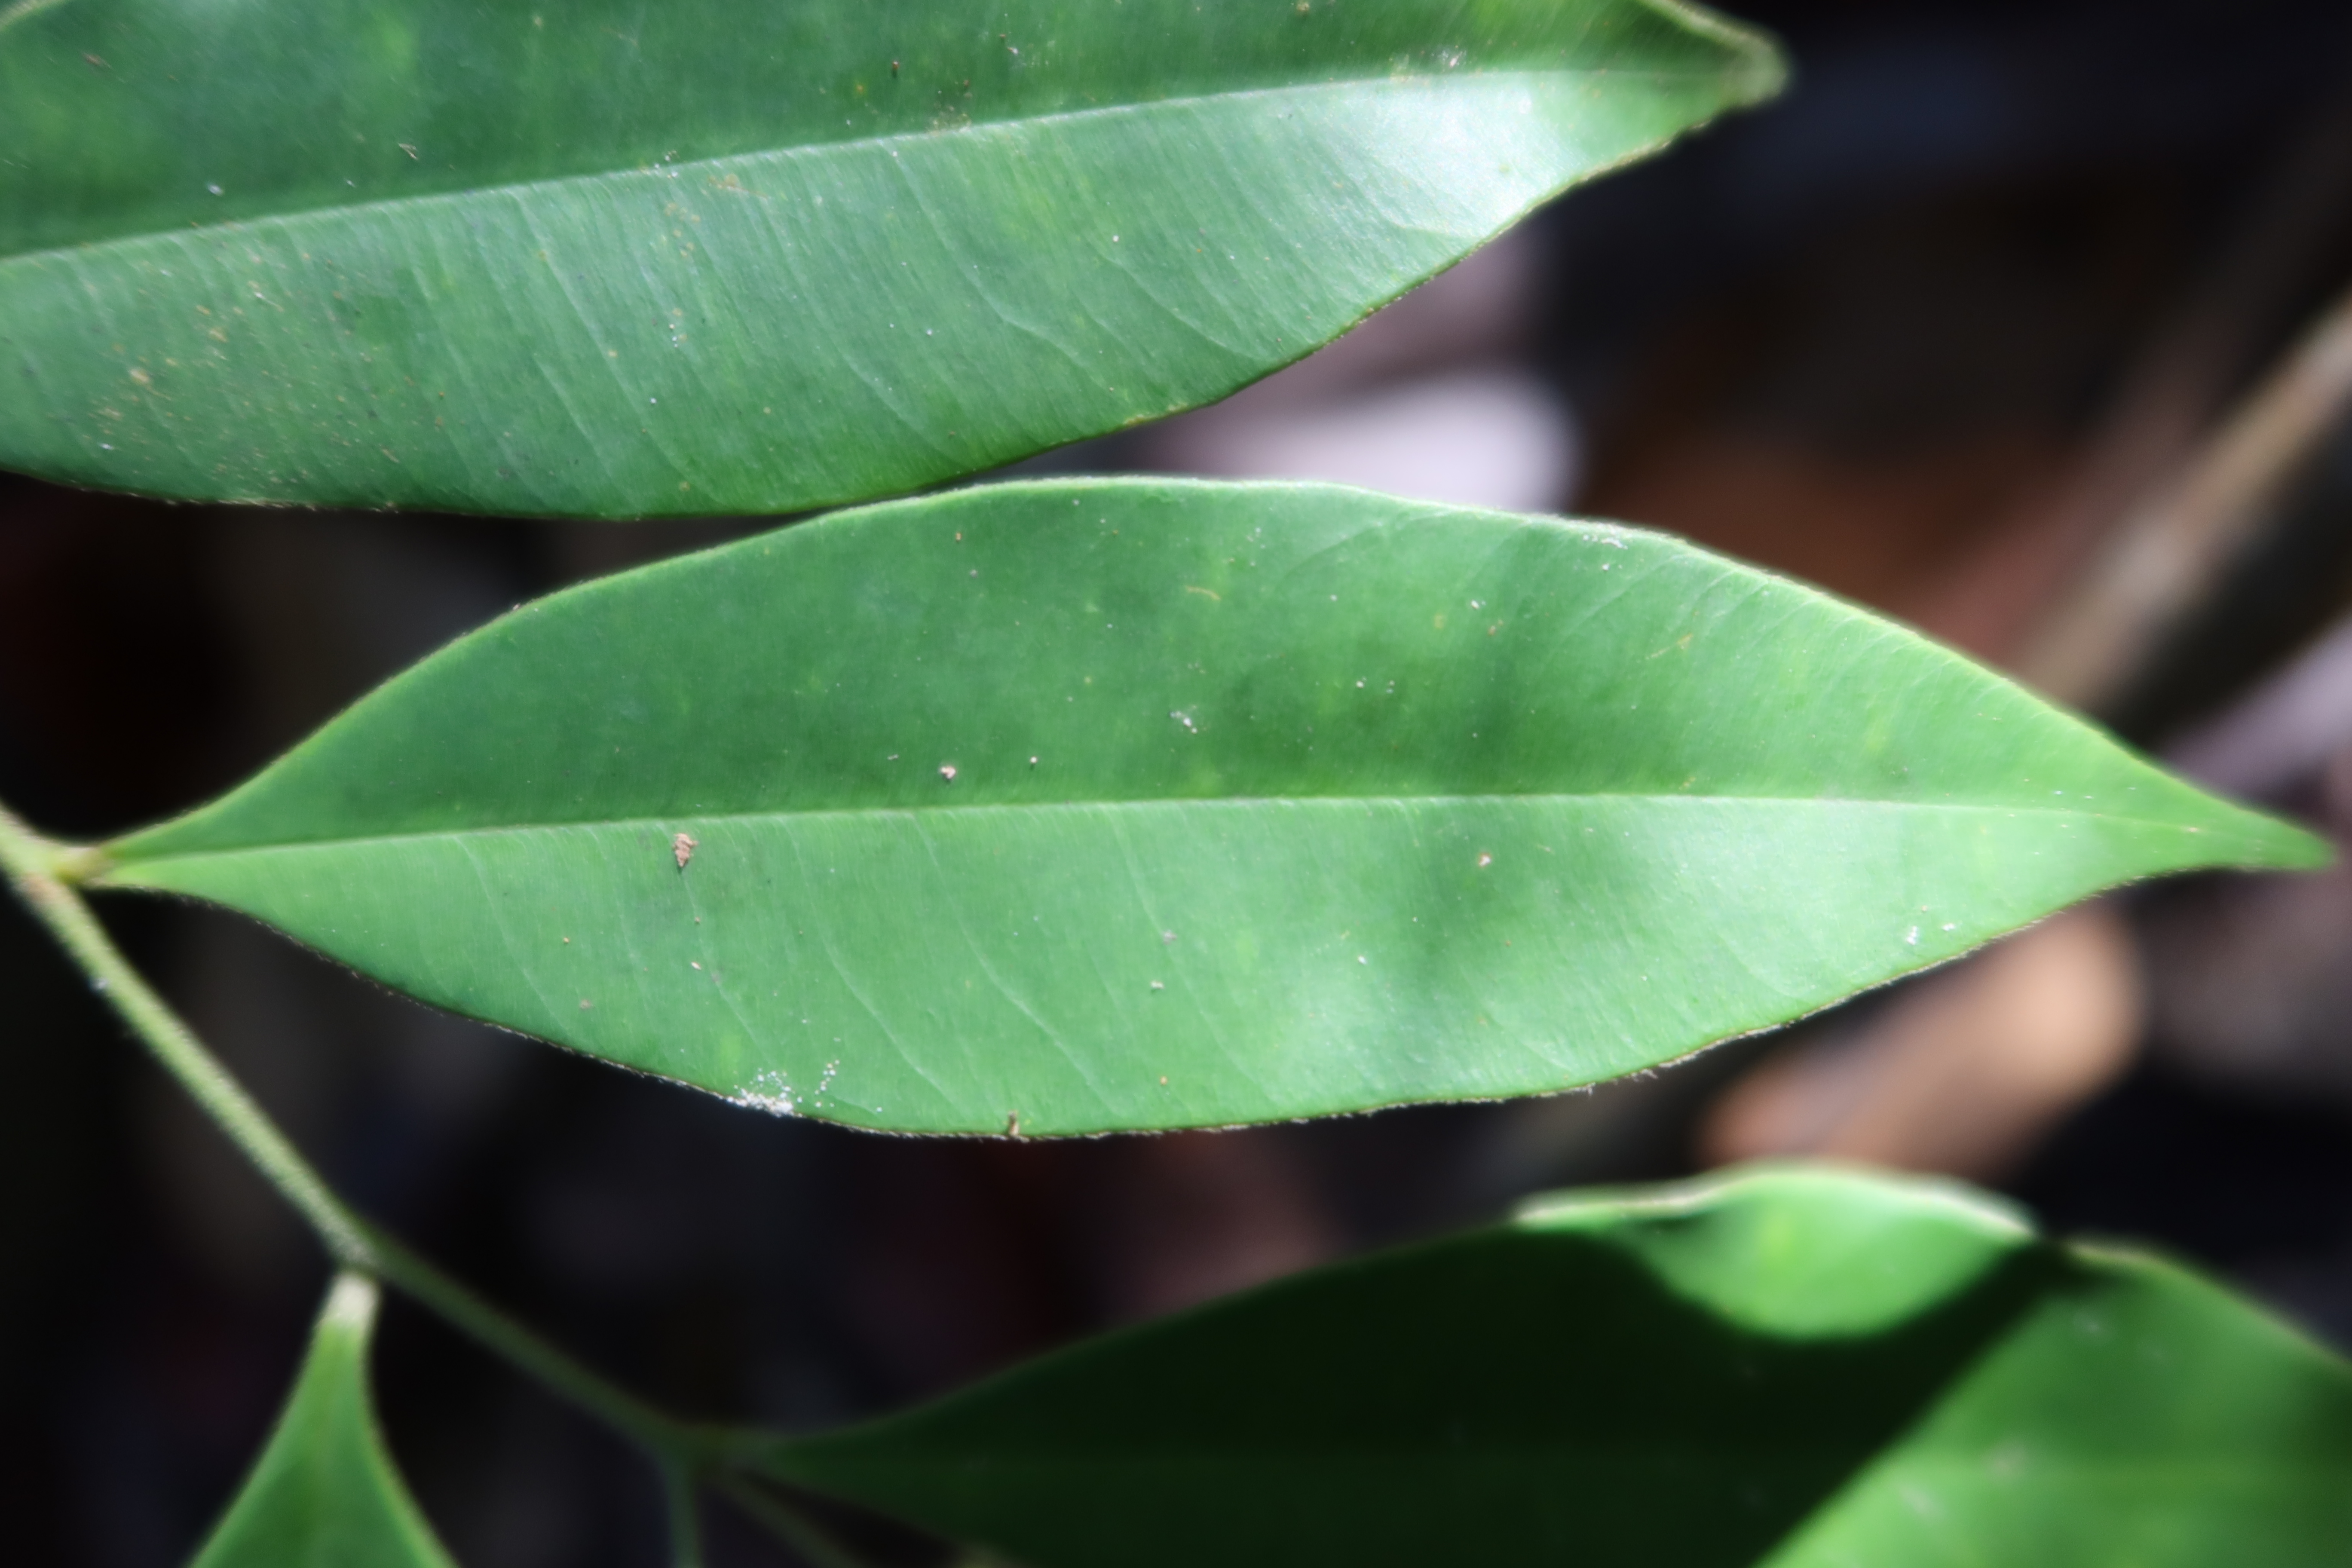
Label: Powdery mildew